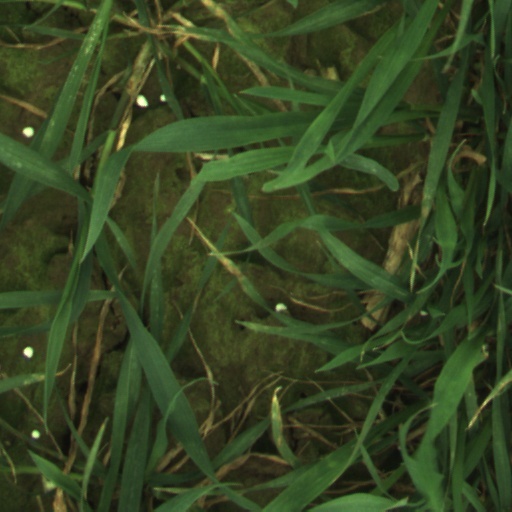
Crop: wheat